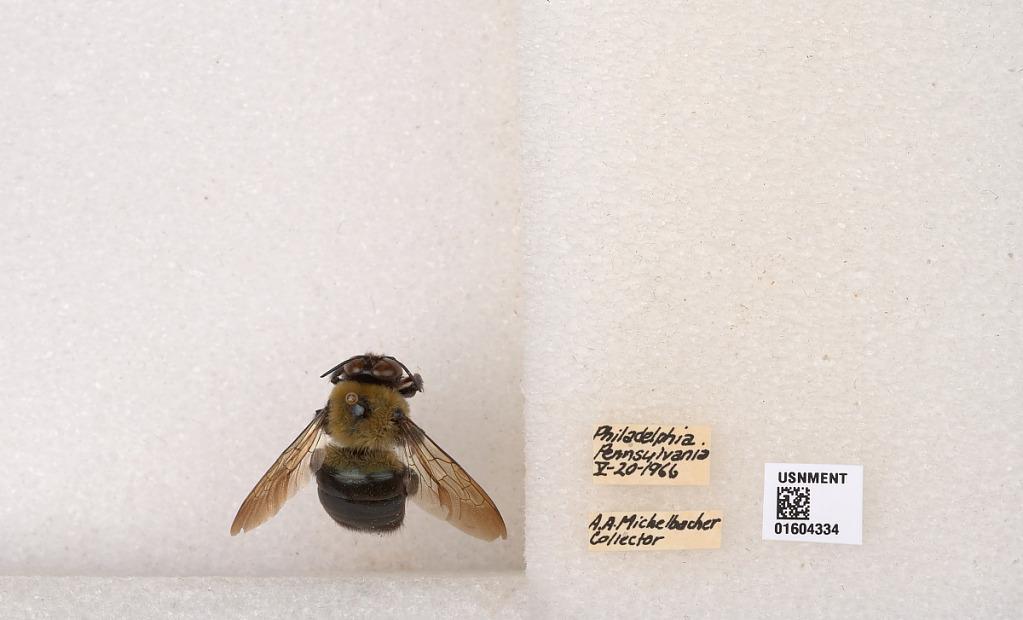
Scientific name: Xylocopa (Xylocopoides) virginica virginica (Linnaeus)
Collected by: A. Michelbacher
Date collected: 1966-5-20
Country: United States
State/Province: Pennsylvania
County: Philadelphia
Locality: Philadelphia